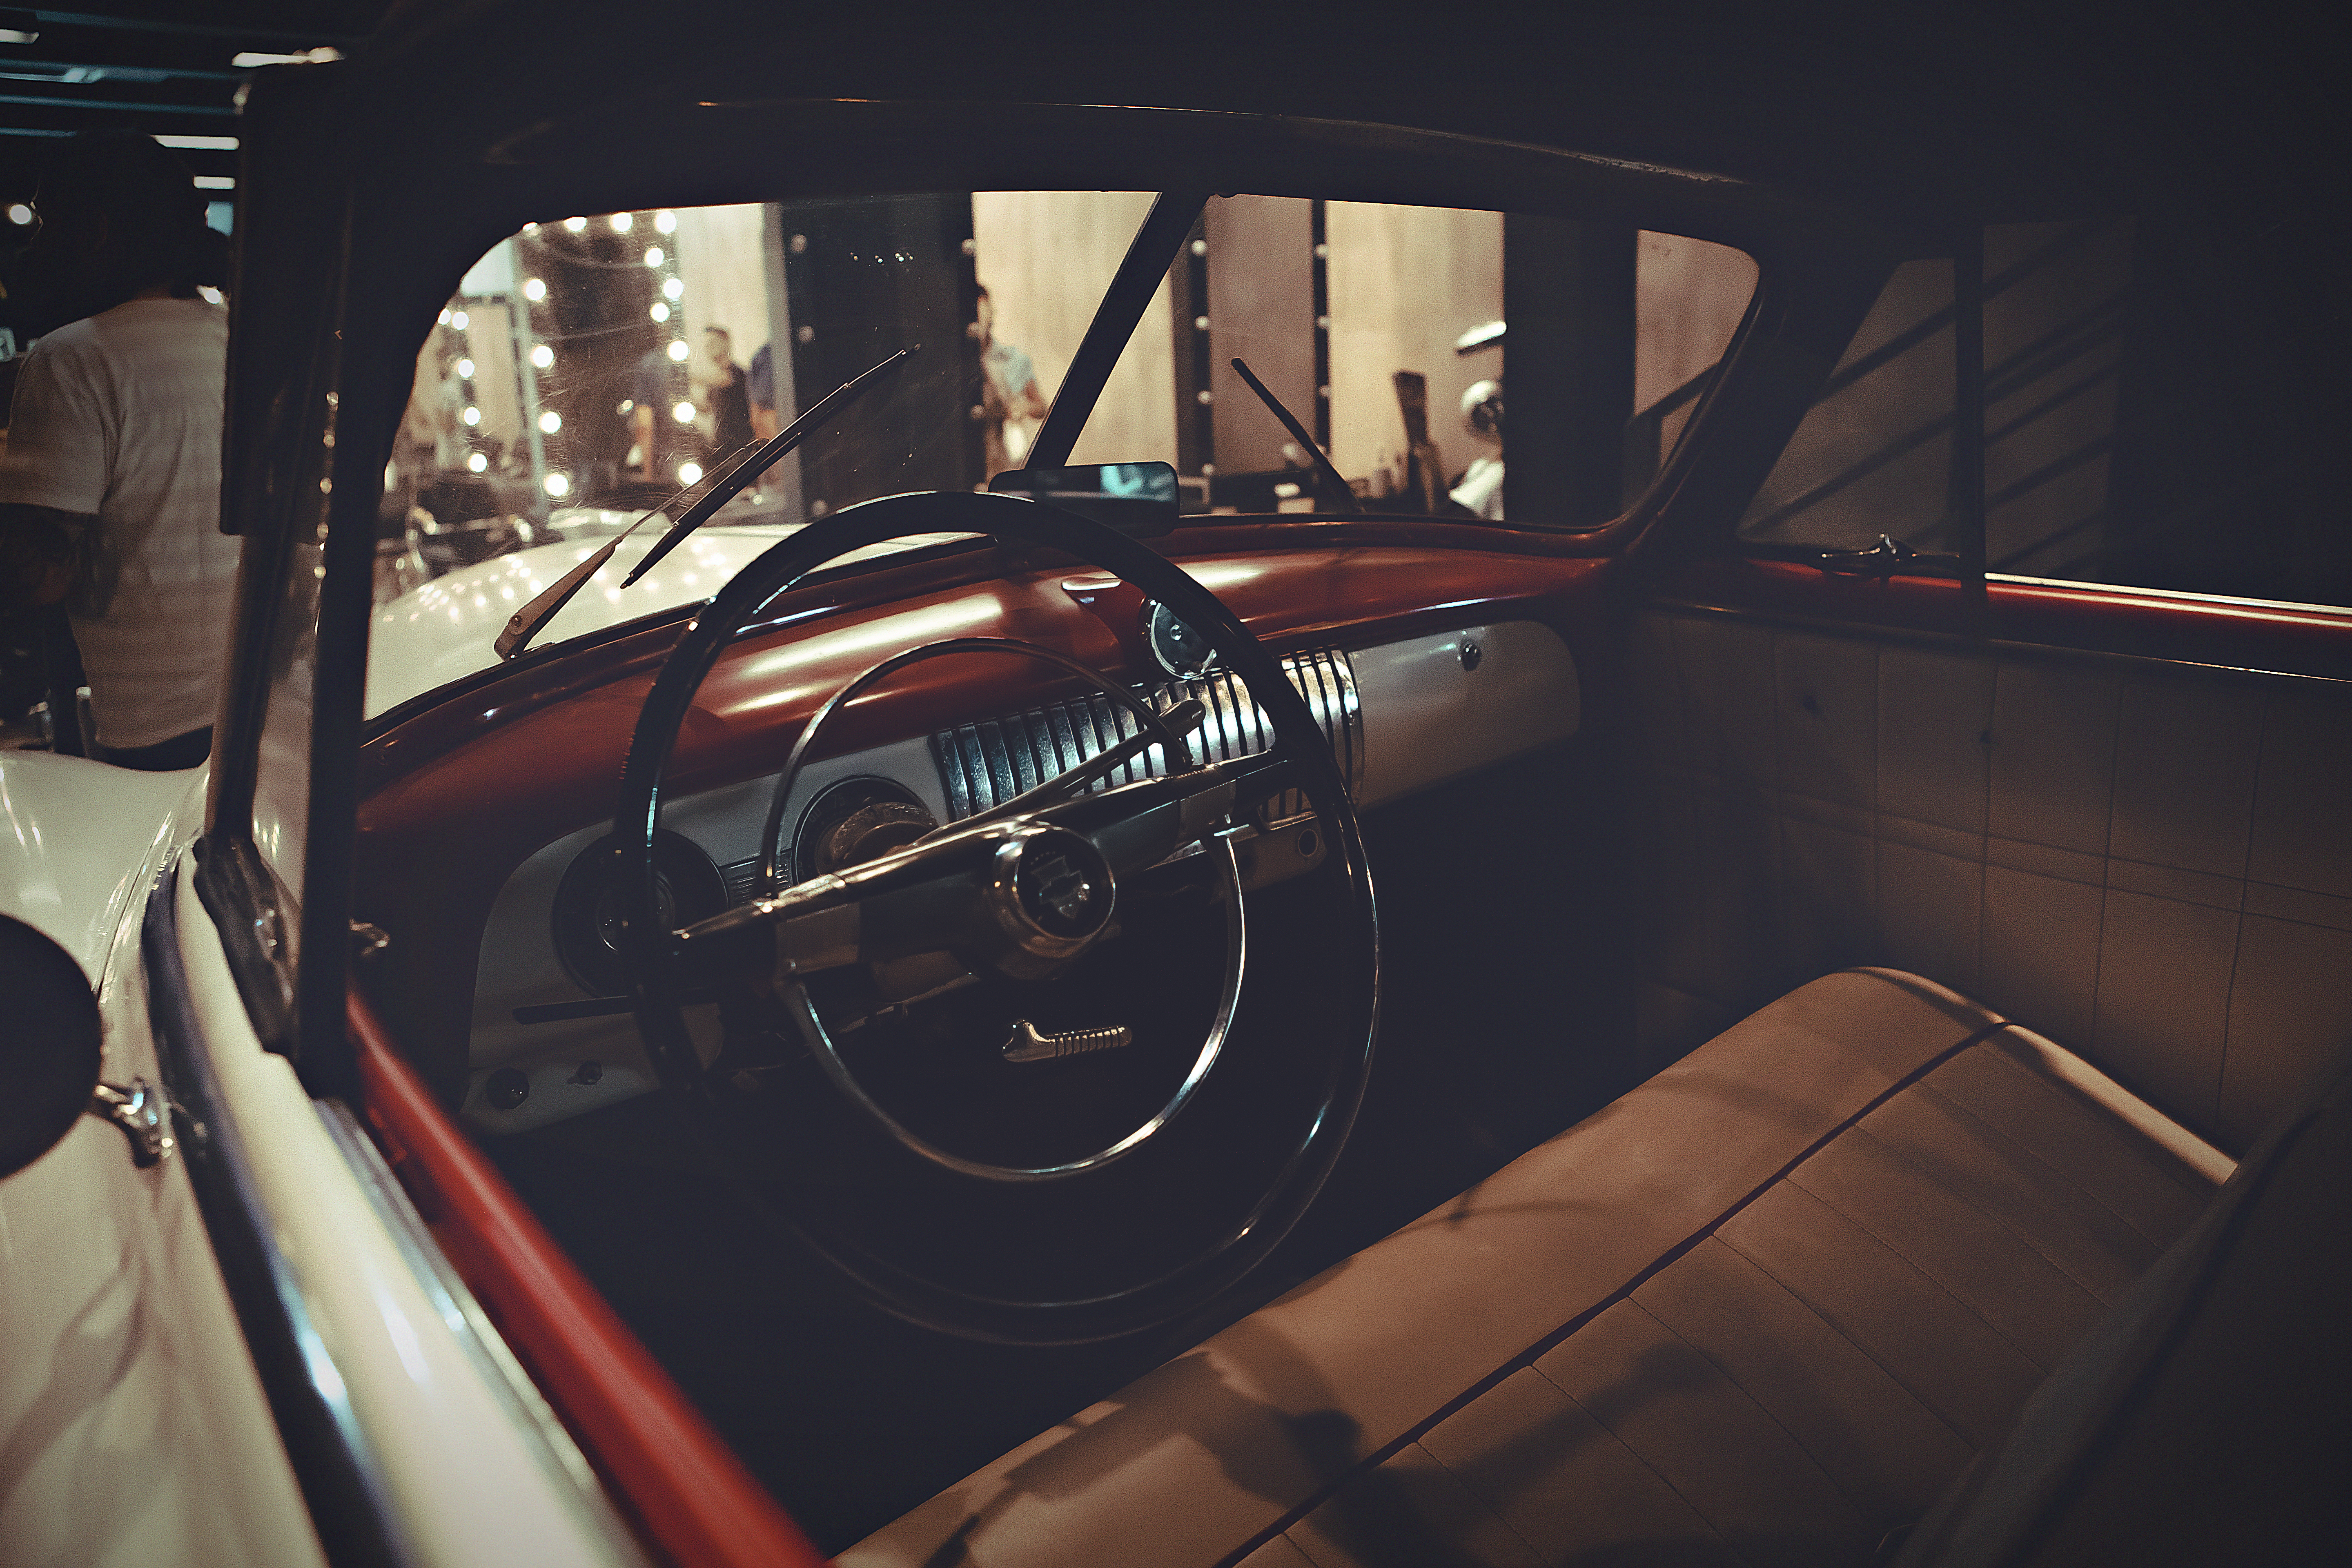
barber shop, cadillac, car, garage, vintage, vintage car, carro, oldcar, carro antigo, old, motor vehicle, vehicle, classic, vehicle door, classic car, windshield, automotive exterior, steering wheel, steering part, antique car, automotive window part, coupe, glass, sedan